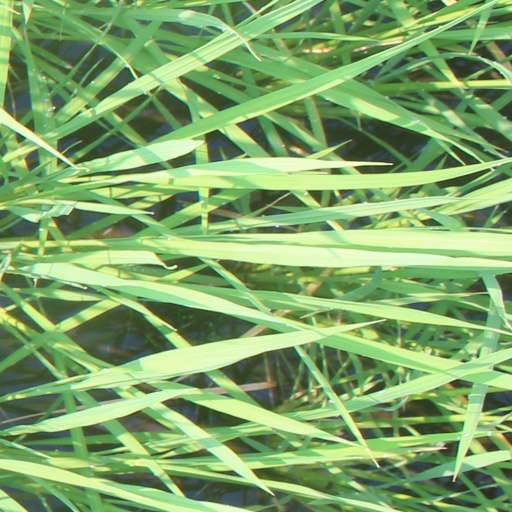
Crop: rice